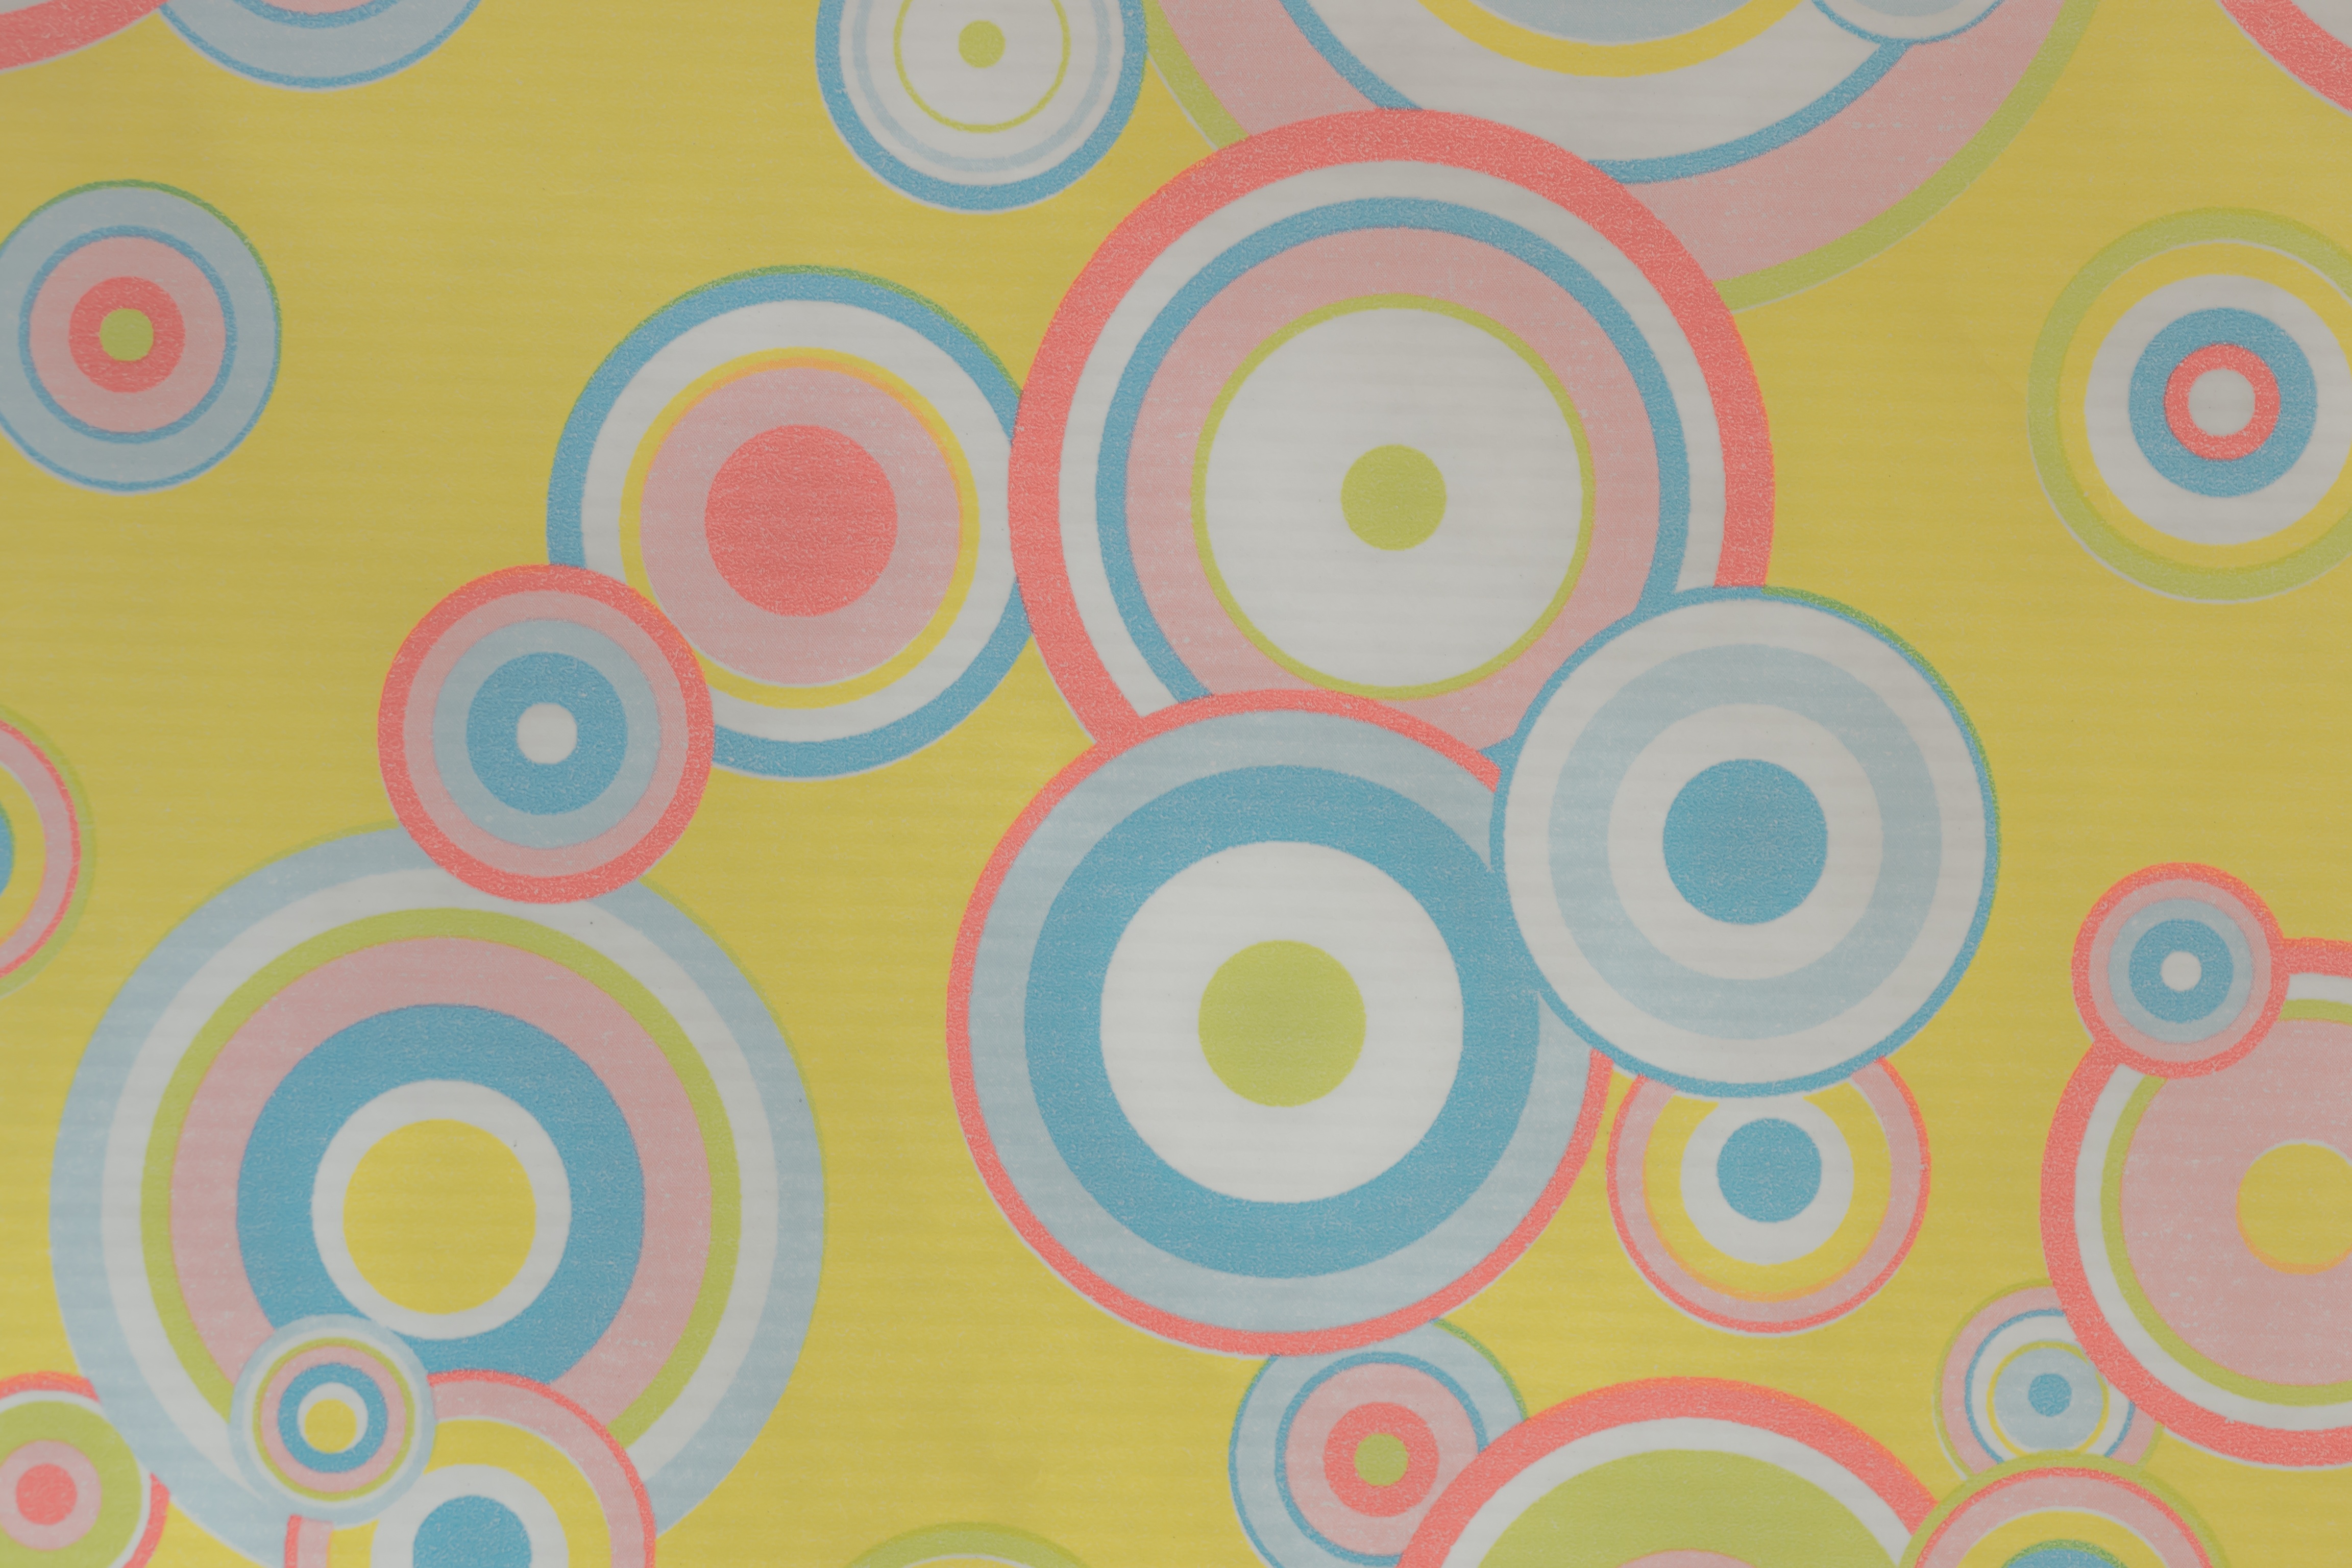
bokeh, abstract, structure, texture, ring, number, pattern, line, color, blue, circle, background image, art, 70s, background, creativity, illustration, design, wallpaper, shape, points, form, about, 80s